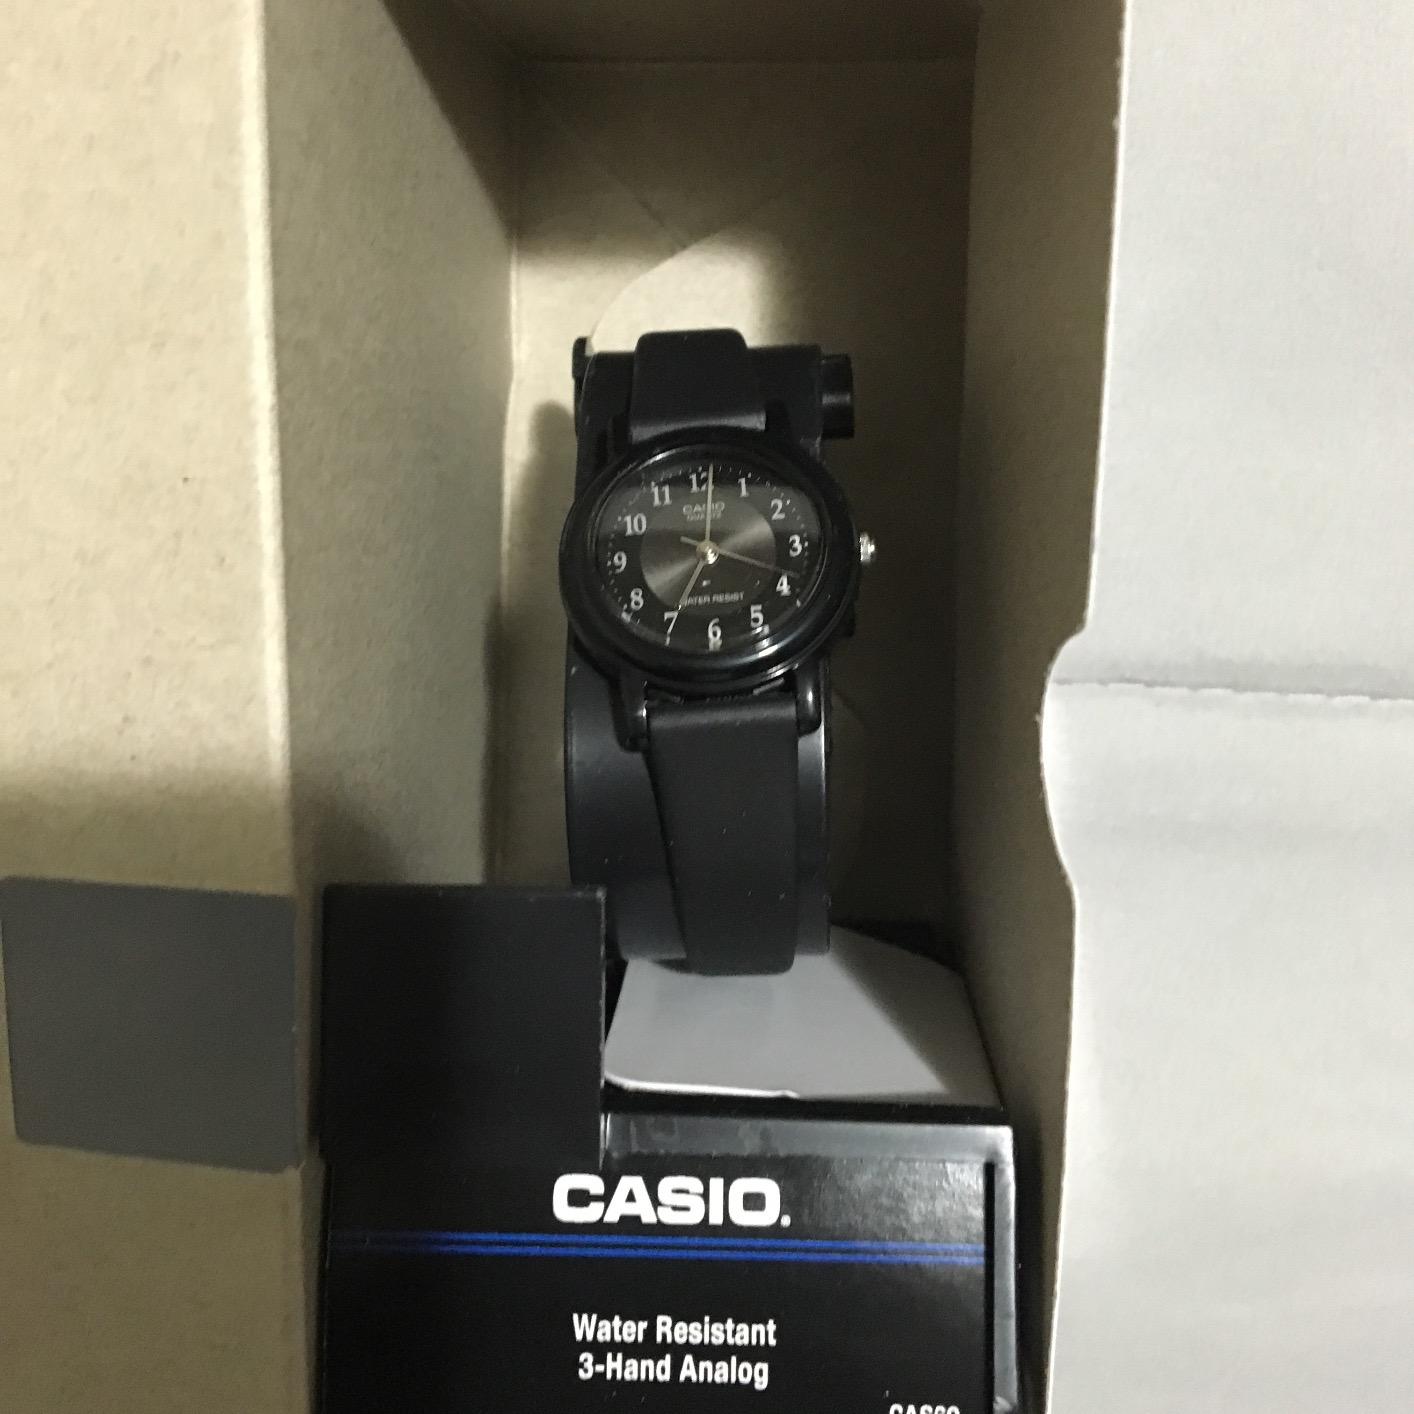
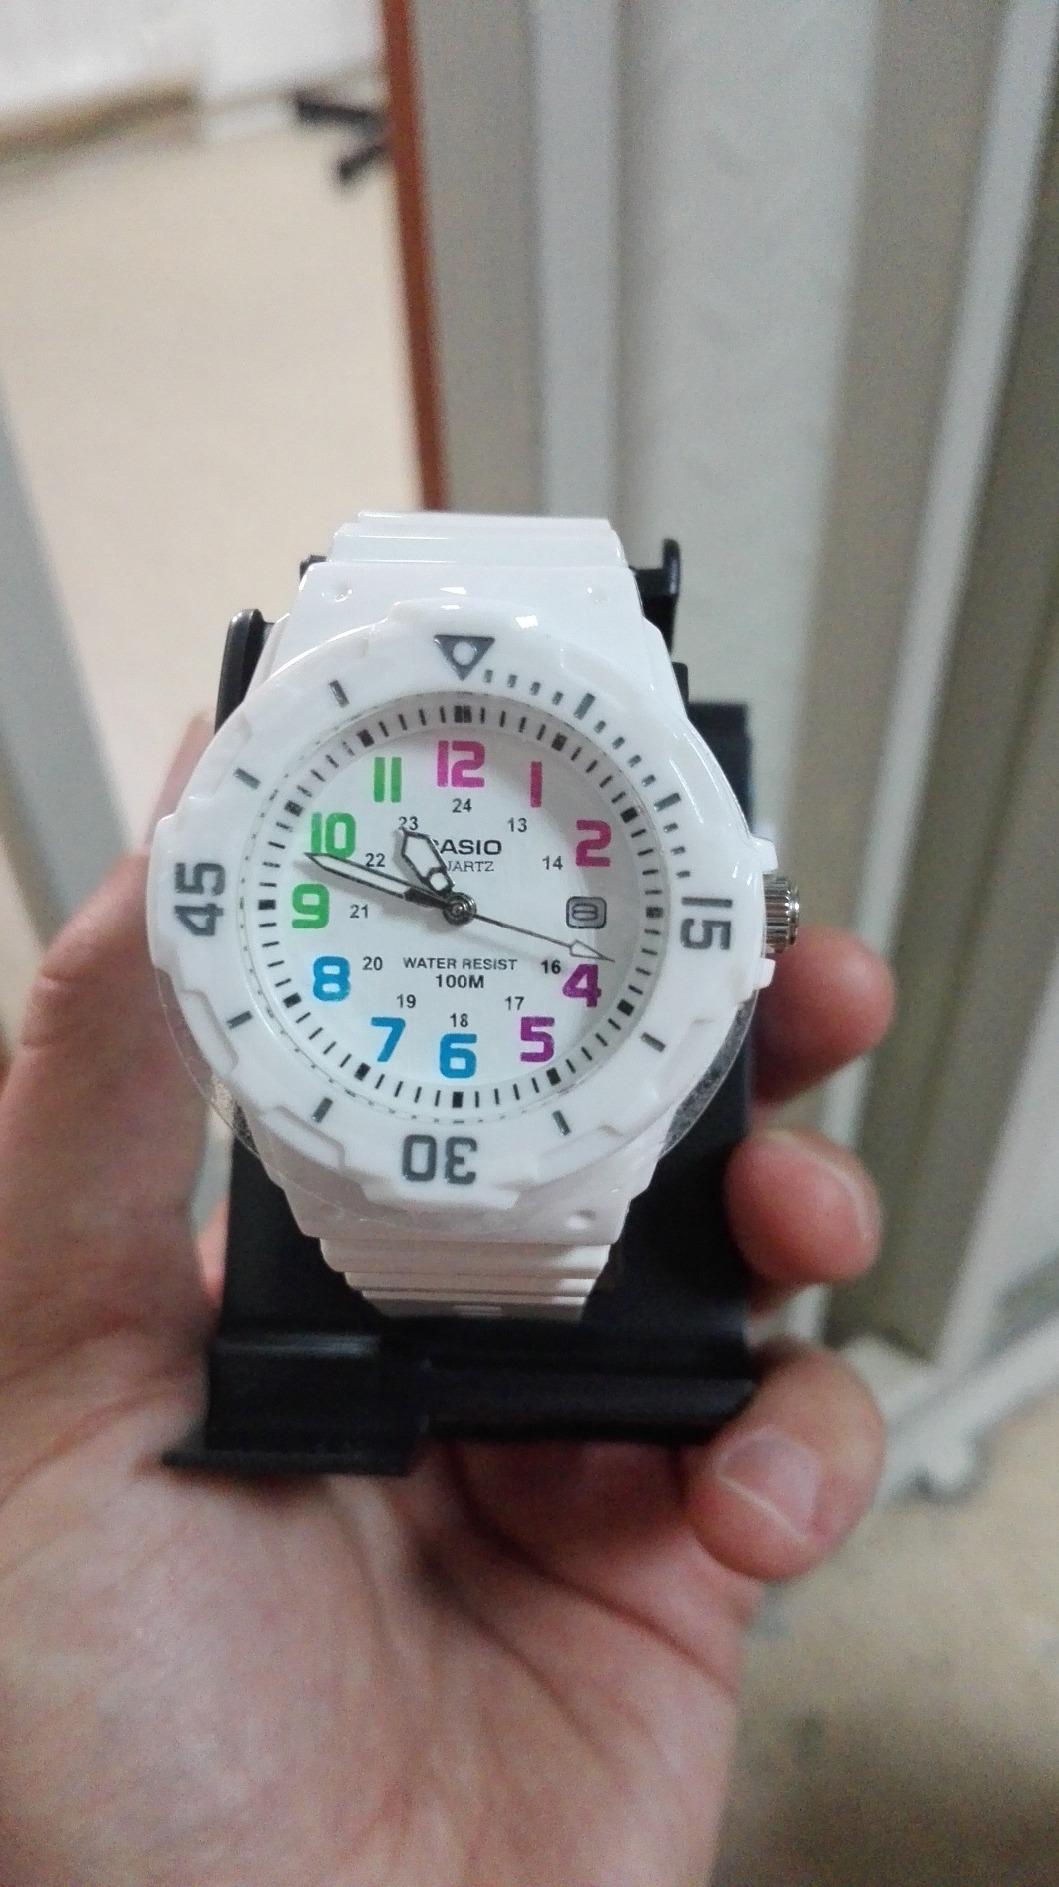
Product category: accessories_watch
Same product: no